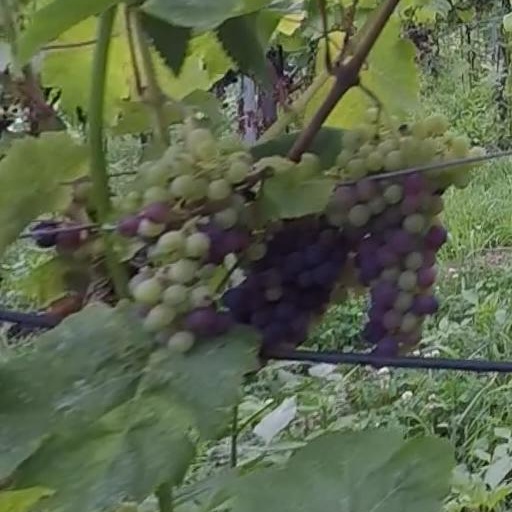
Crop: grape